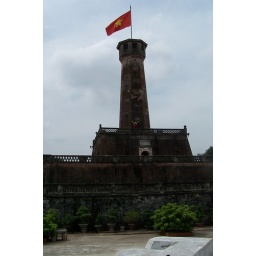
Liz standing up on the top platform below the old Citadel tower in Hanoi.